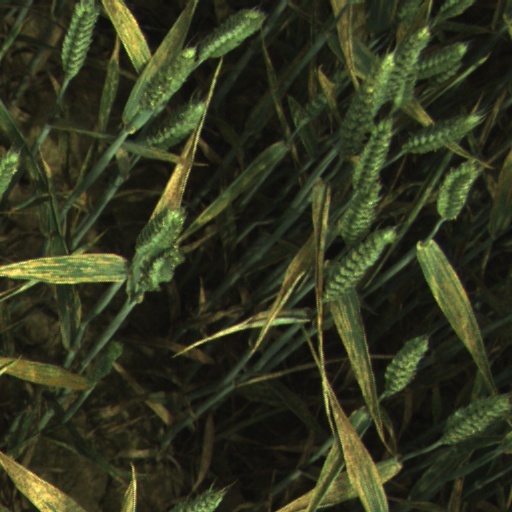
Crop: wheat